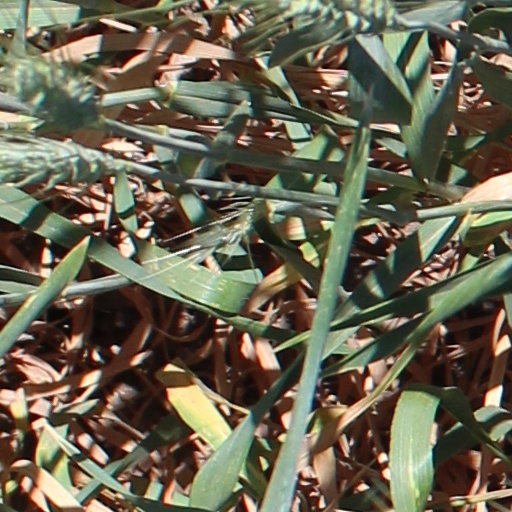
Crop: wheat